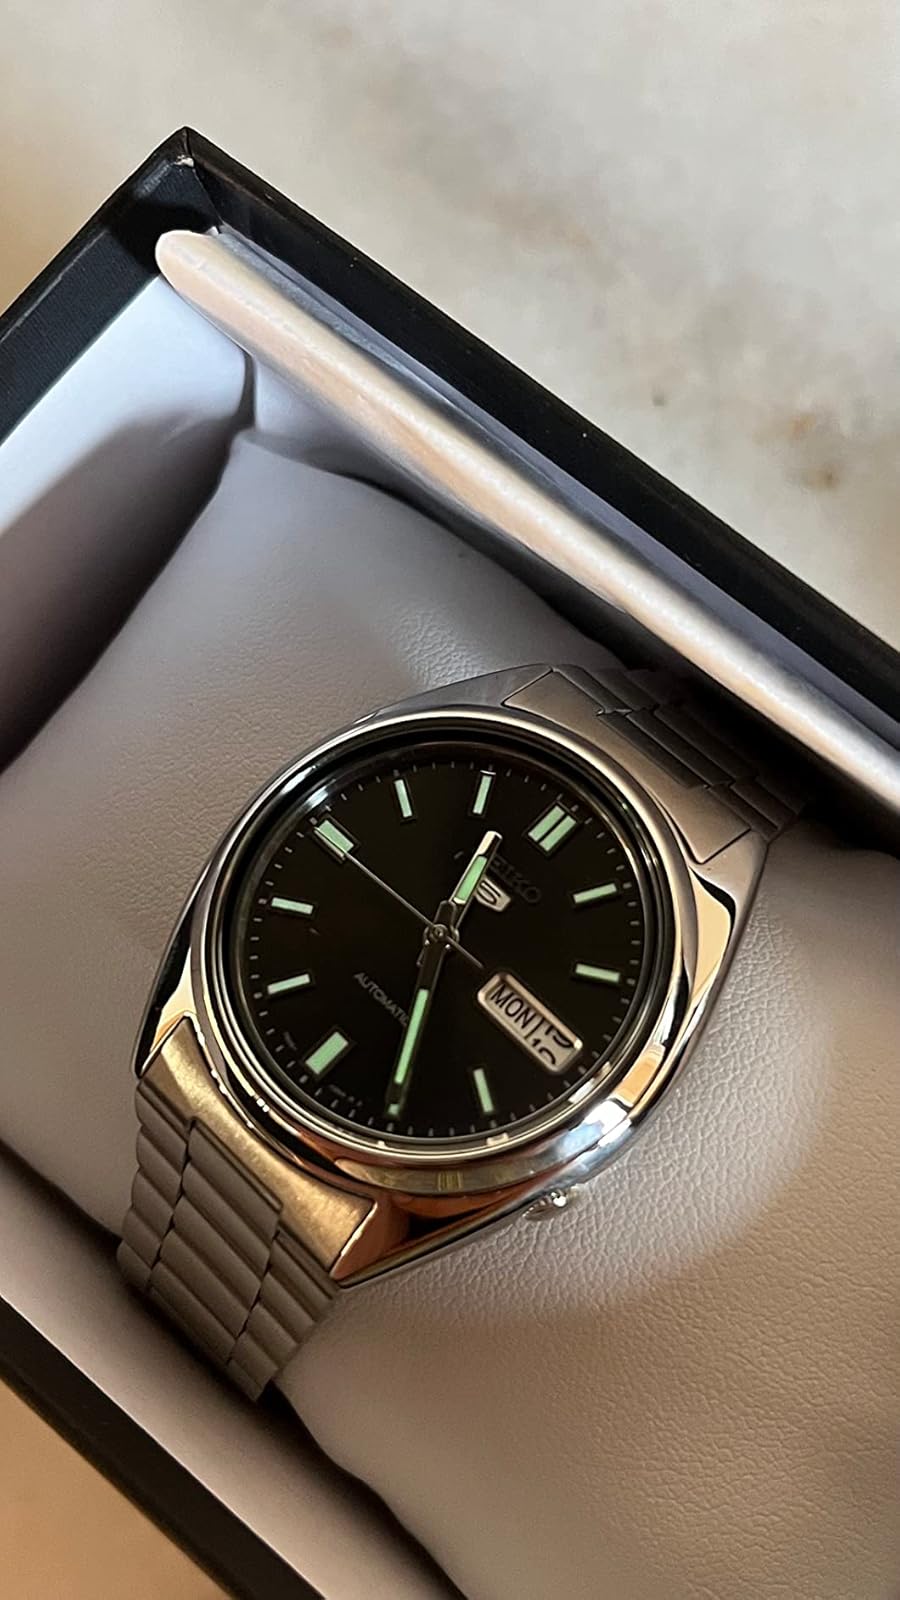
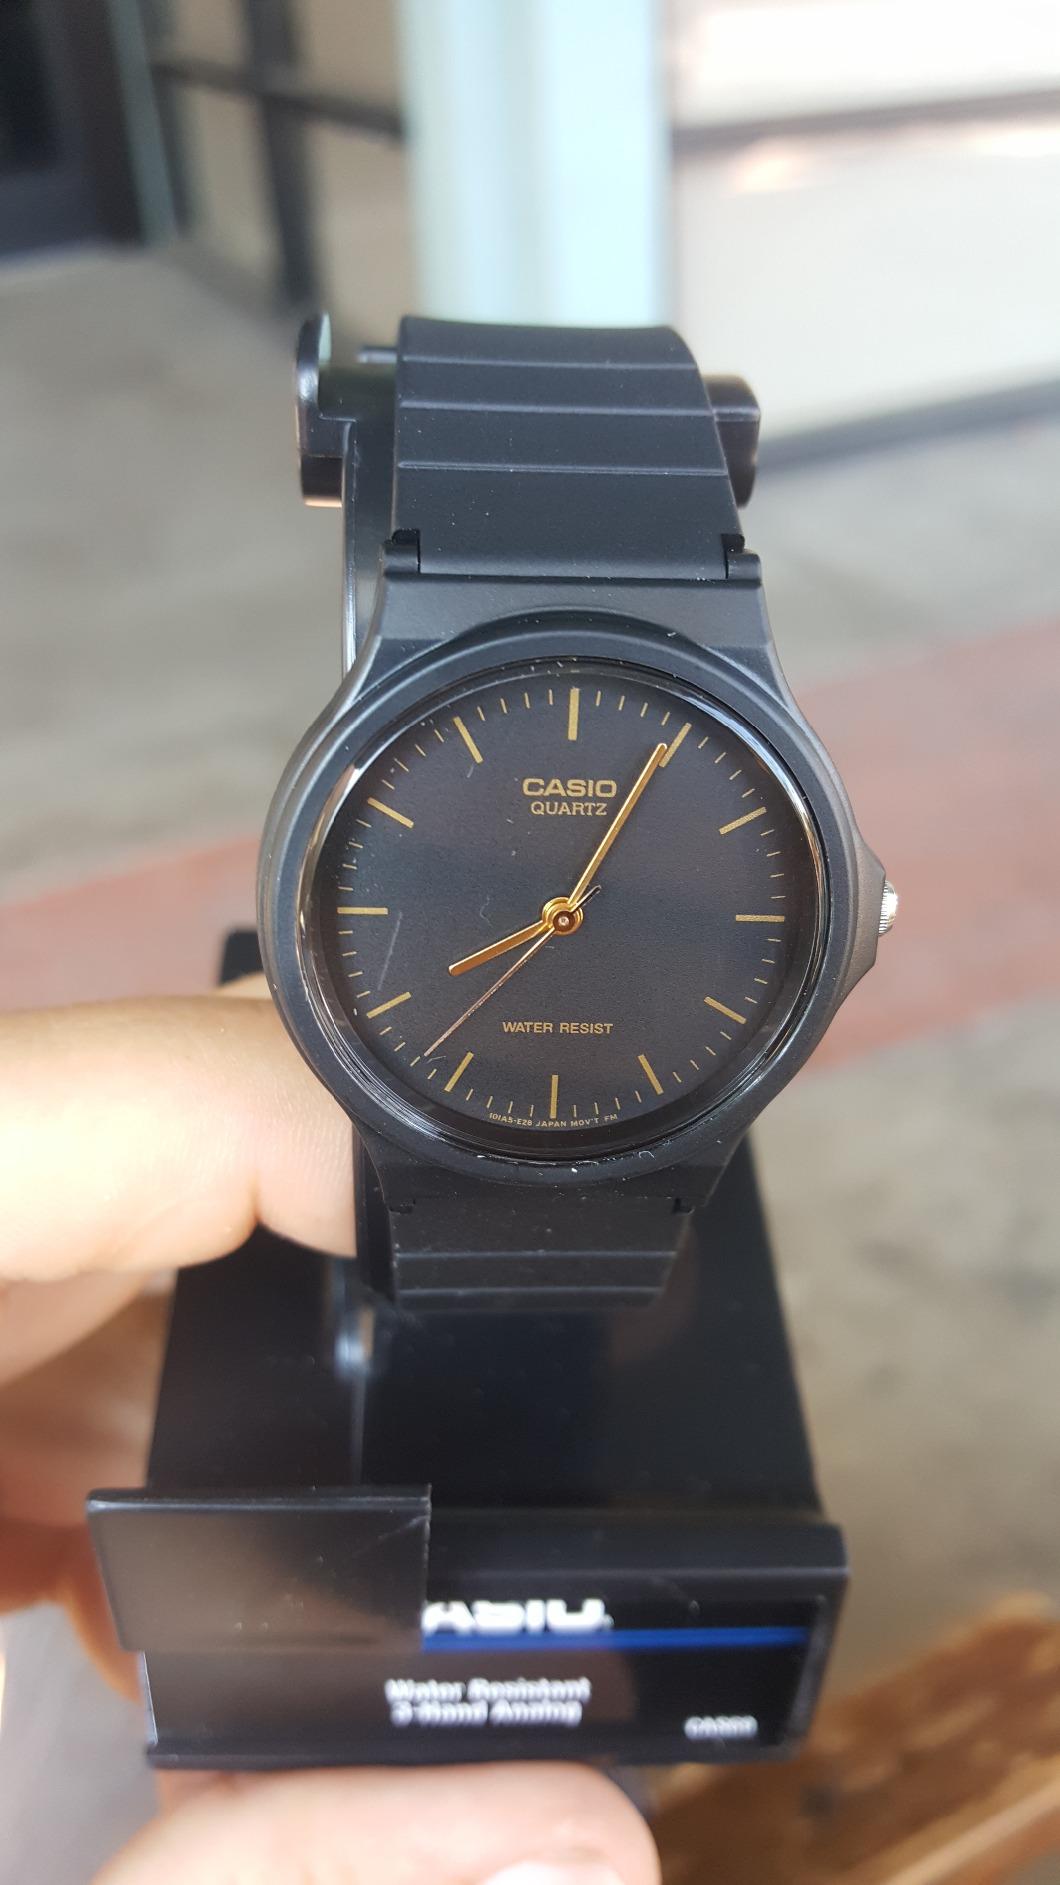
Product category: accessories_watch
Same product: no